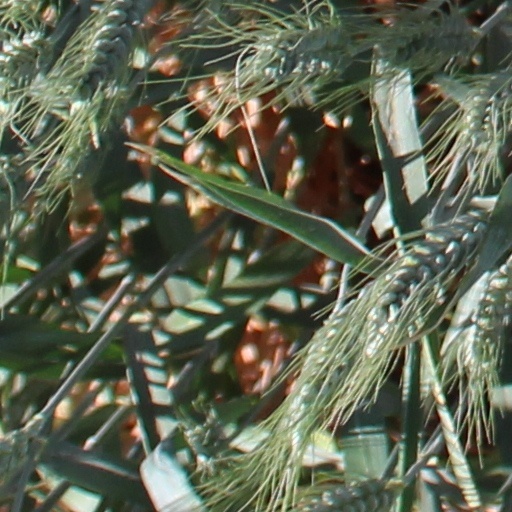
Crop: wheat